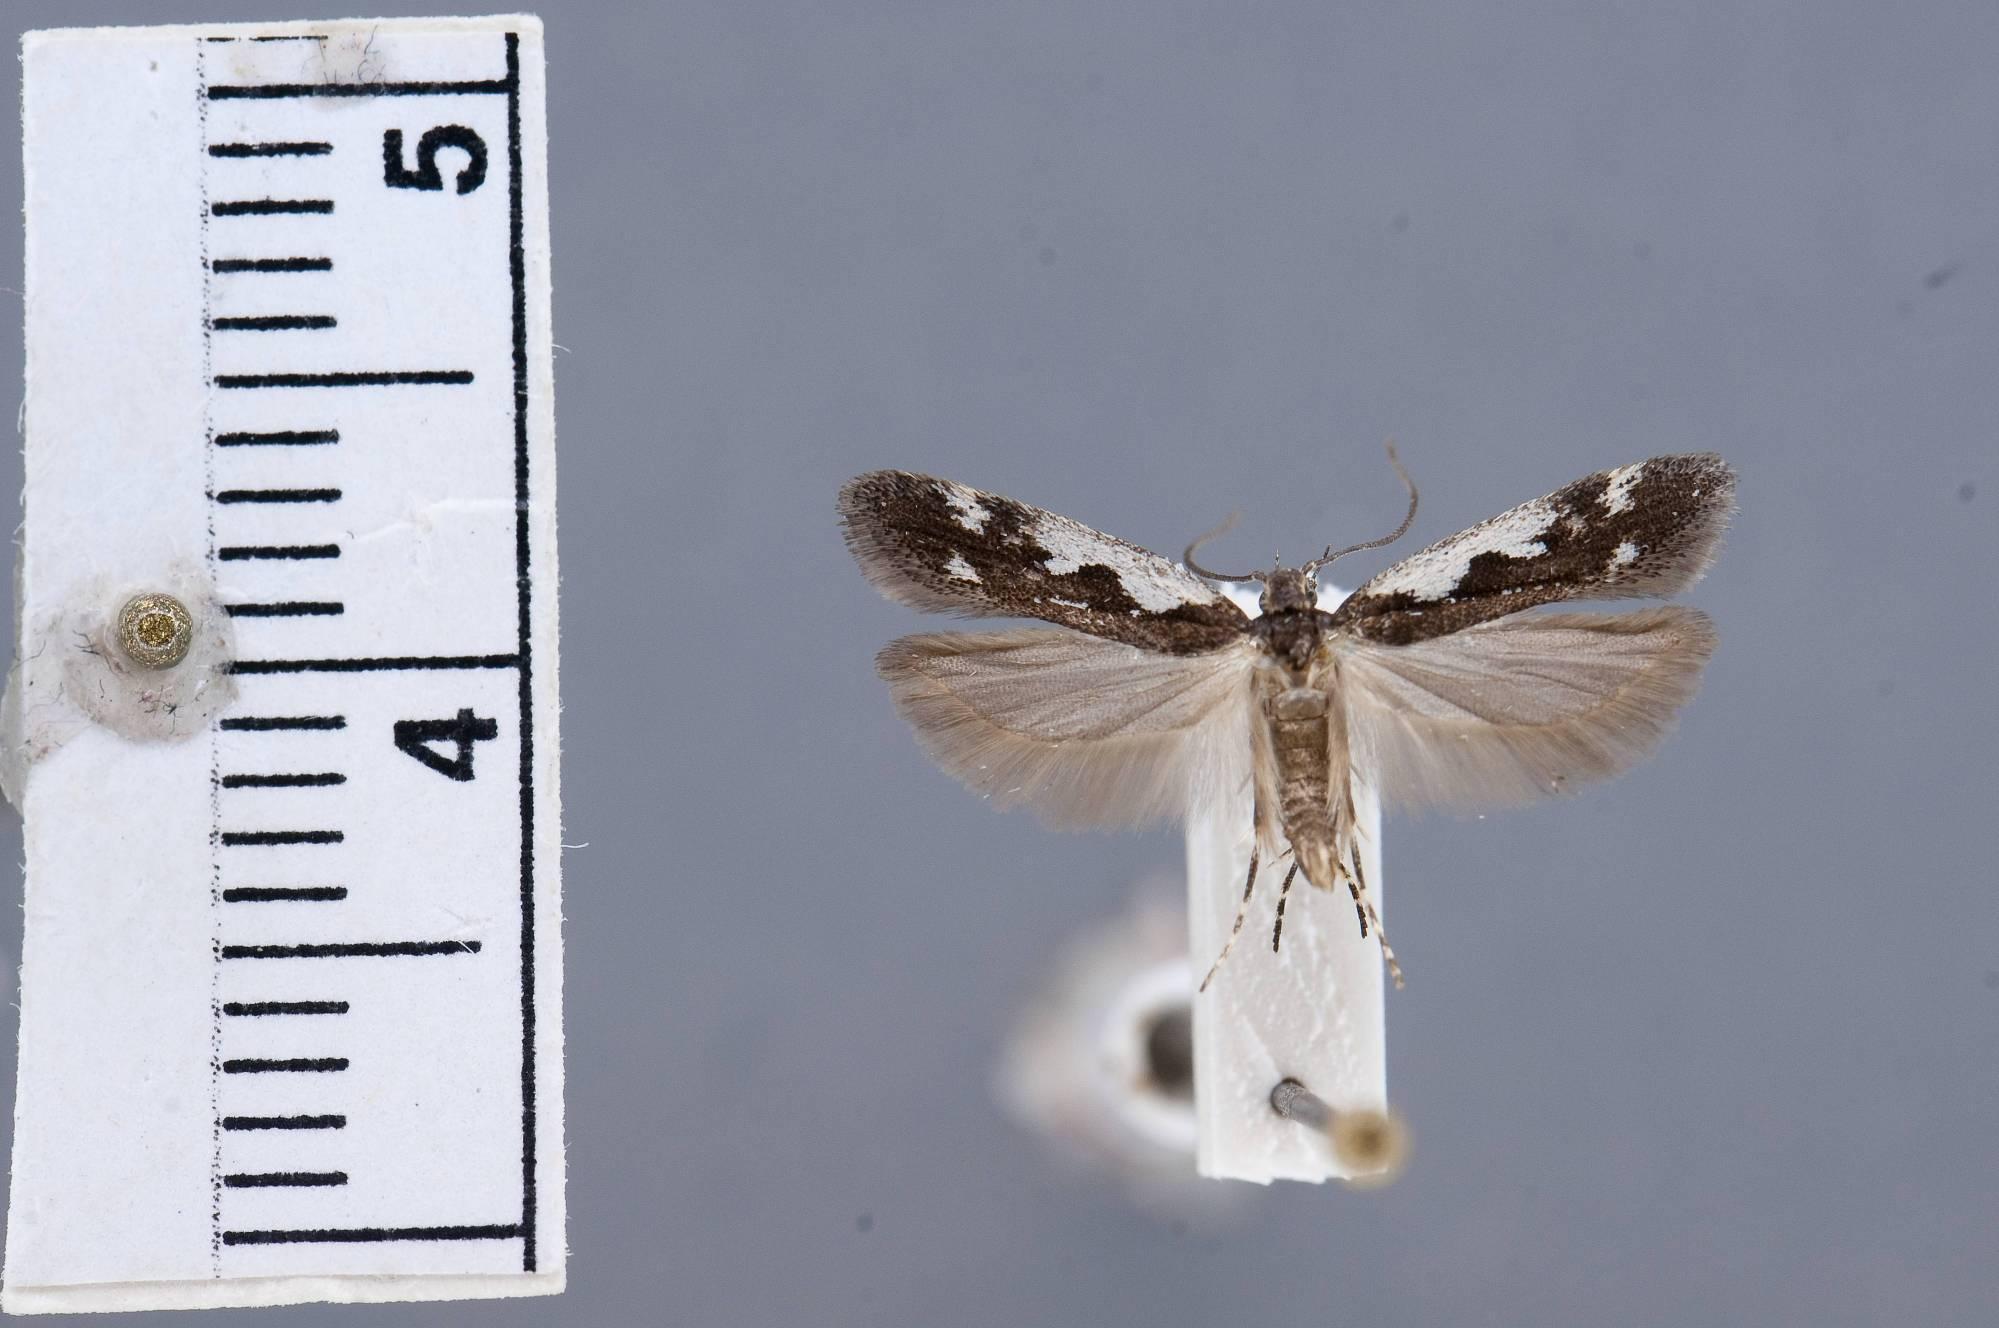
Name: Chionodes latro
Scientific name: Chionodes latro Hodges, 1999
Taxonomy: Animalia, Arthropoda, Insecta, Lepidoptera, Glossata, Gelechiidae, Gelechiinae
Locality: Ocala National Forest, National Forest Road 75, Lake Delancy, Marion, Florida, United States
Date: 25 Oct 1992